Superhabitable world

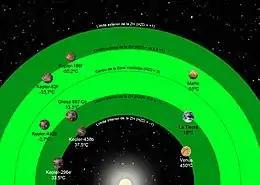
Habitable zone (HZ) position of some of the most similar and average surface temperature exoplanets.

During the main sequence phase, a star burns hydrogen in its core, producing energy through nuclear fusion. Over time, as the hydrogen fuel is consumed, the star's core contracts and heats up, leading to an increase in the rate of fusion. This causes the star to gradually become more luminous, and as its luminosity increases, the amount of energy it emits grows, pushing the habitable zone (HZ) outward. Studies suggest that Earth's orbit lies near the inner edge of the Solar System's HZ, which could harm its long-term livability as it nears the end of its HZ lifetime.